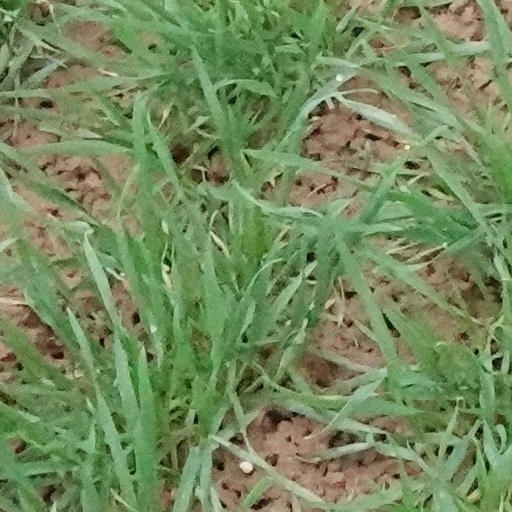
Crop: wheat